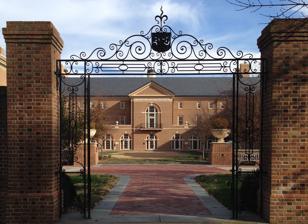
Building: Alan B. Miller Hall
Country: United States of America
Year built: 2009
Business school building of the College of William & Mary Alan B. Miller Hall Mason School of Business’s Alan B. Miller Hall General information Type Academic Architectural style Georgian Location Williamsburg , Virginia Address 101 Ukrop Way Current tenants Mason School of Business Construction started 30 March 2007 Completed 1 June 2009 Inaugurated 2 October 2009 Cost US$ 52.1 million (bricks and mortar) $75.0 million (total cost) Owner The College of William & Mary Dimensions Other dimensions 2,465,870 ft 3 Technical details Floor area 166,000 ft. 2 Design and construction Architect(s) Robert A.M. Stern Architects Architecture firm Moseley Architects Structural engineer Rex Holmlin The Alan B. Miller Hall became the home of the Mason School of Business at the College of William & Mary in Williamsburg, Virginia , United States in 2009. The building was designed by prominent firm Robert A.M. Stern Architects . The building has been awarded LEED Gold Certification after adhering to sustainability standards. It also houses the Mason School of Business Library . Constructed in a little over two years at a project cost of $75 million, Alan B. Miller Hall is named after alumnus Alan B. Miller '58, a healthcare management entrepreneur who founded Fortune 500 company Universal Health Services . References